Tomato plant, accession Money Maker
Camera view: vertical (180 deg); turntable rotation: 210 degrees
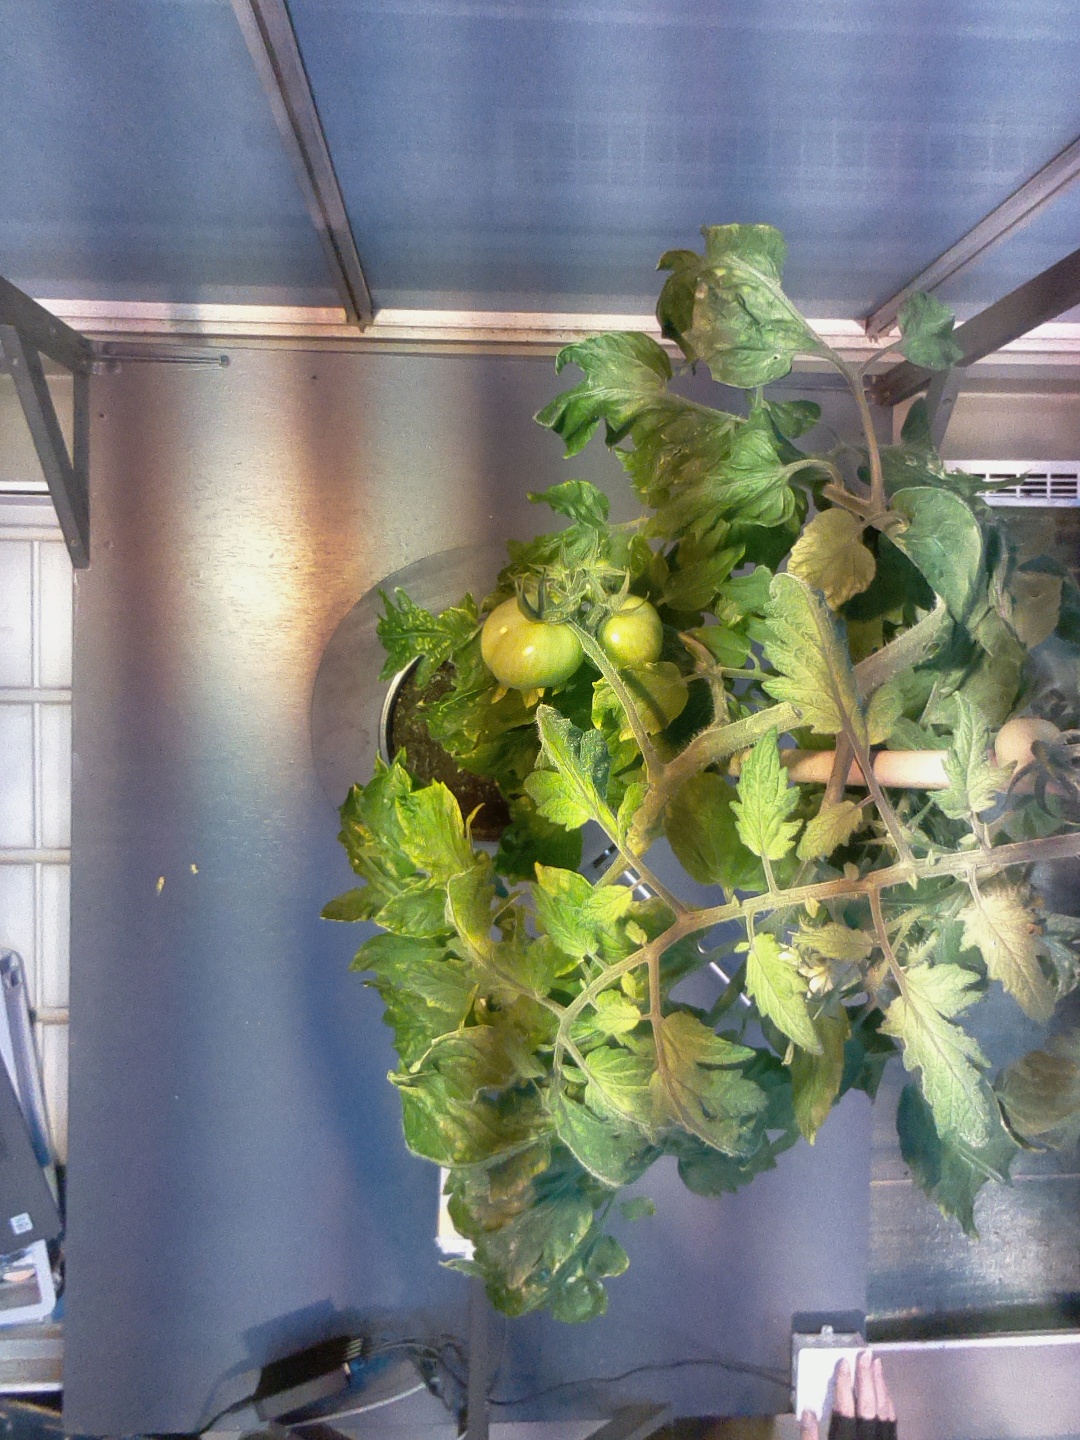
BBCH growth stage 76: 60%-70% of final fruit size